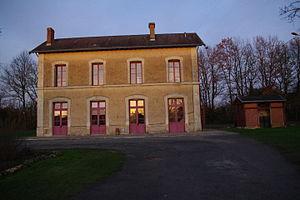
Vue de la gare côté accès public
Mérigny est une commune française située dans le département de l'Indre, en région Centre-Val de Loire.
La liste des gares de l'Indre, est une liste des gares ferroviaires, situées dans le département de l'Indre, en région Centre-Val de Loire.